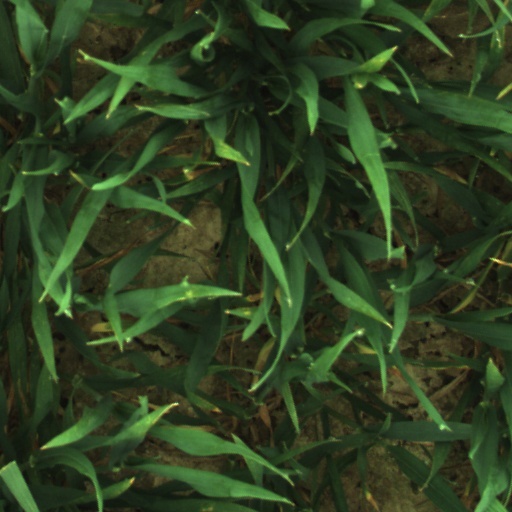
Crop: wheat